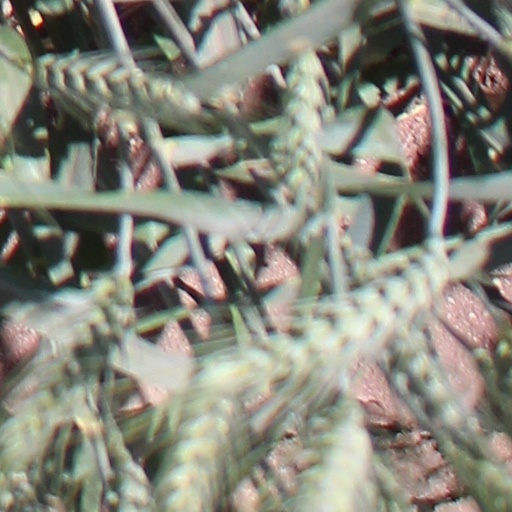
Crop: wheat